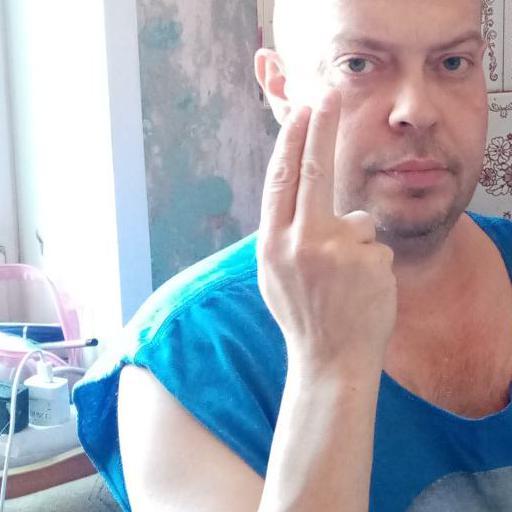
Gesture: two_up_inverted